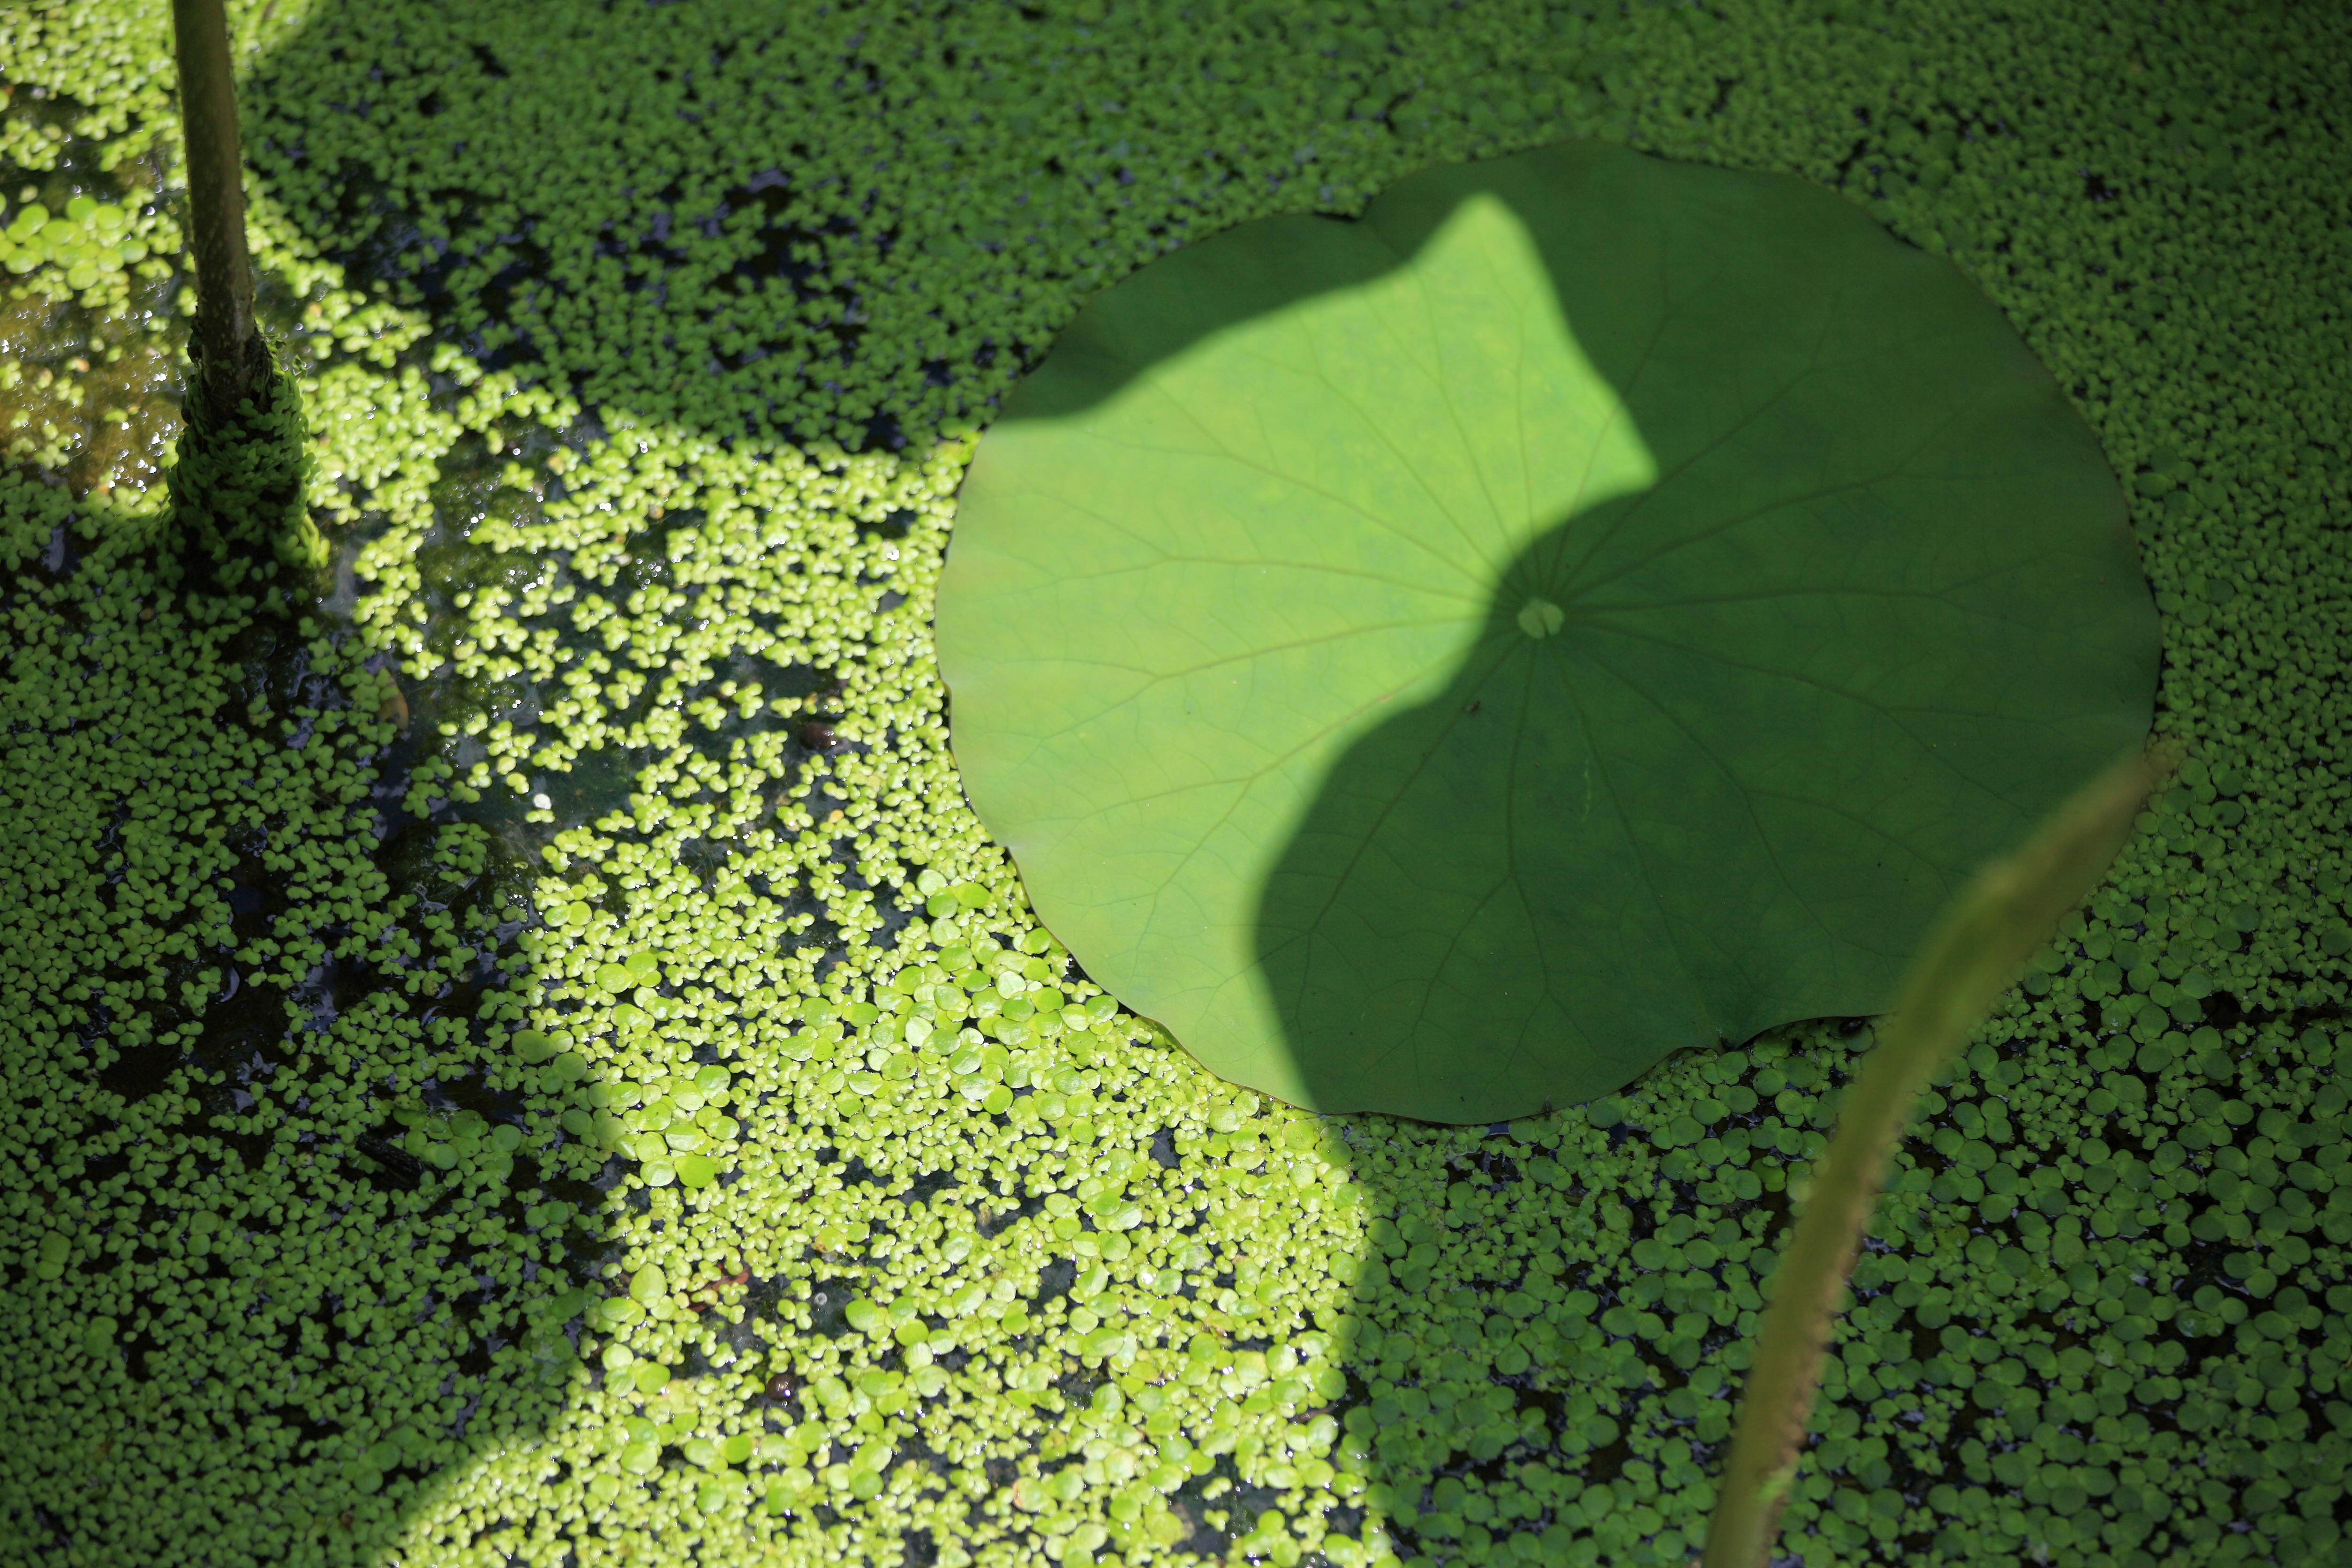
tree, nature, grass, plant, field, sunlight, leaf, flower, foliage, pattern, green, high, soil, botany, flora, cool image, background, vegetation, wallpaper, 5d, hires, markii, ecosystem, hi, res, resolution, annual plant, plant stem